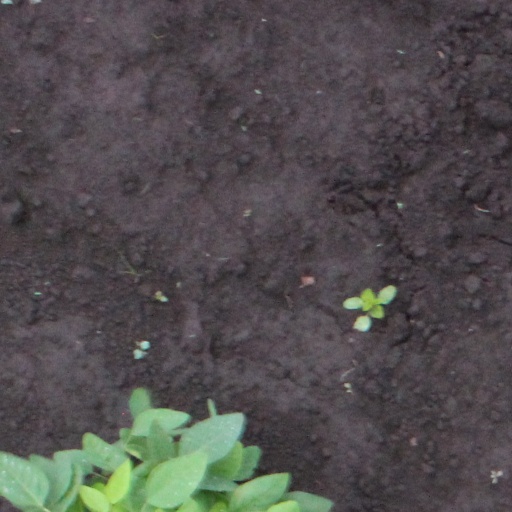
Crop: soybean